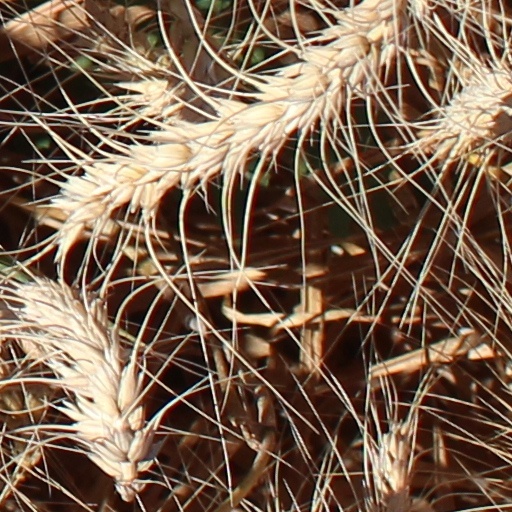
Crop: wheat